NXT Championship

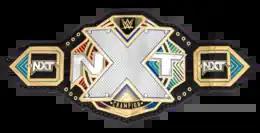
The NXT 2.0 version of the championship belt (2022–2024).

During WrestleMania Weekend 2017, all existing NXT title belts at the time were redesigned. The new title belts were unveiled at that same night and given to the winners of their respective matches. Like the previous design, the plates were gold and on a black leather strap. The letter "X" again dominated the center plate with smaller letters "N" and "T" sitting on the left and right sides, respectively. On this new design, however, the letters were on an octagonal shaped plate. Above the "X" was the WWE logo, while below the "X" was a banner that read "Champion". Simple ornamentation with some silver filled in the rest of the plate. Coming in line with WWE's other championships, the new design included side plates with a removable center section that could be customized with the champion's logo; the default plates featured the WWE logo.